Giulia Cassini Rizzotto

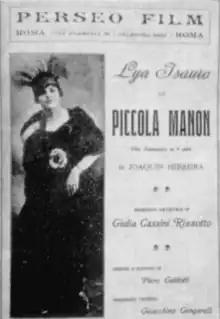
"La Piccola Manon", her 1920 film

Unfortunately due to the low recognition of female directors and actresses in the early 1900s film footage is hard to gather and most of Rizzotto's work is hard to come by. Her second film was co-directed with Mario Corsi and it was not fiction but it concerned the life of Leonardo da Vinci. In 1920 she directed two films produced by Perseo Film and were both described as large. Her acting in "La Piccola Manon" was well received but Lya Isauro and Alberto Monti who took leading roles less so.